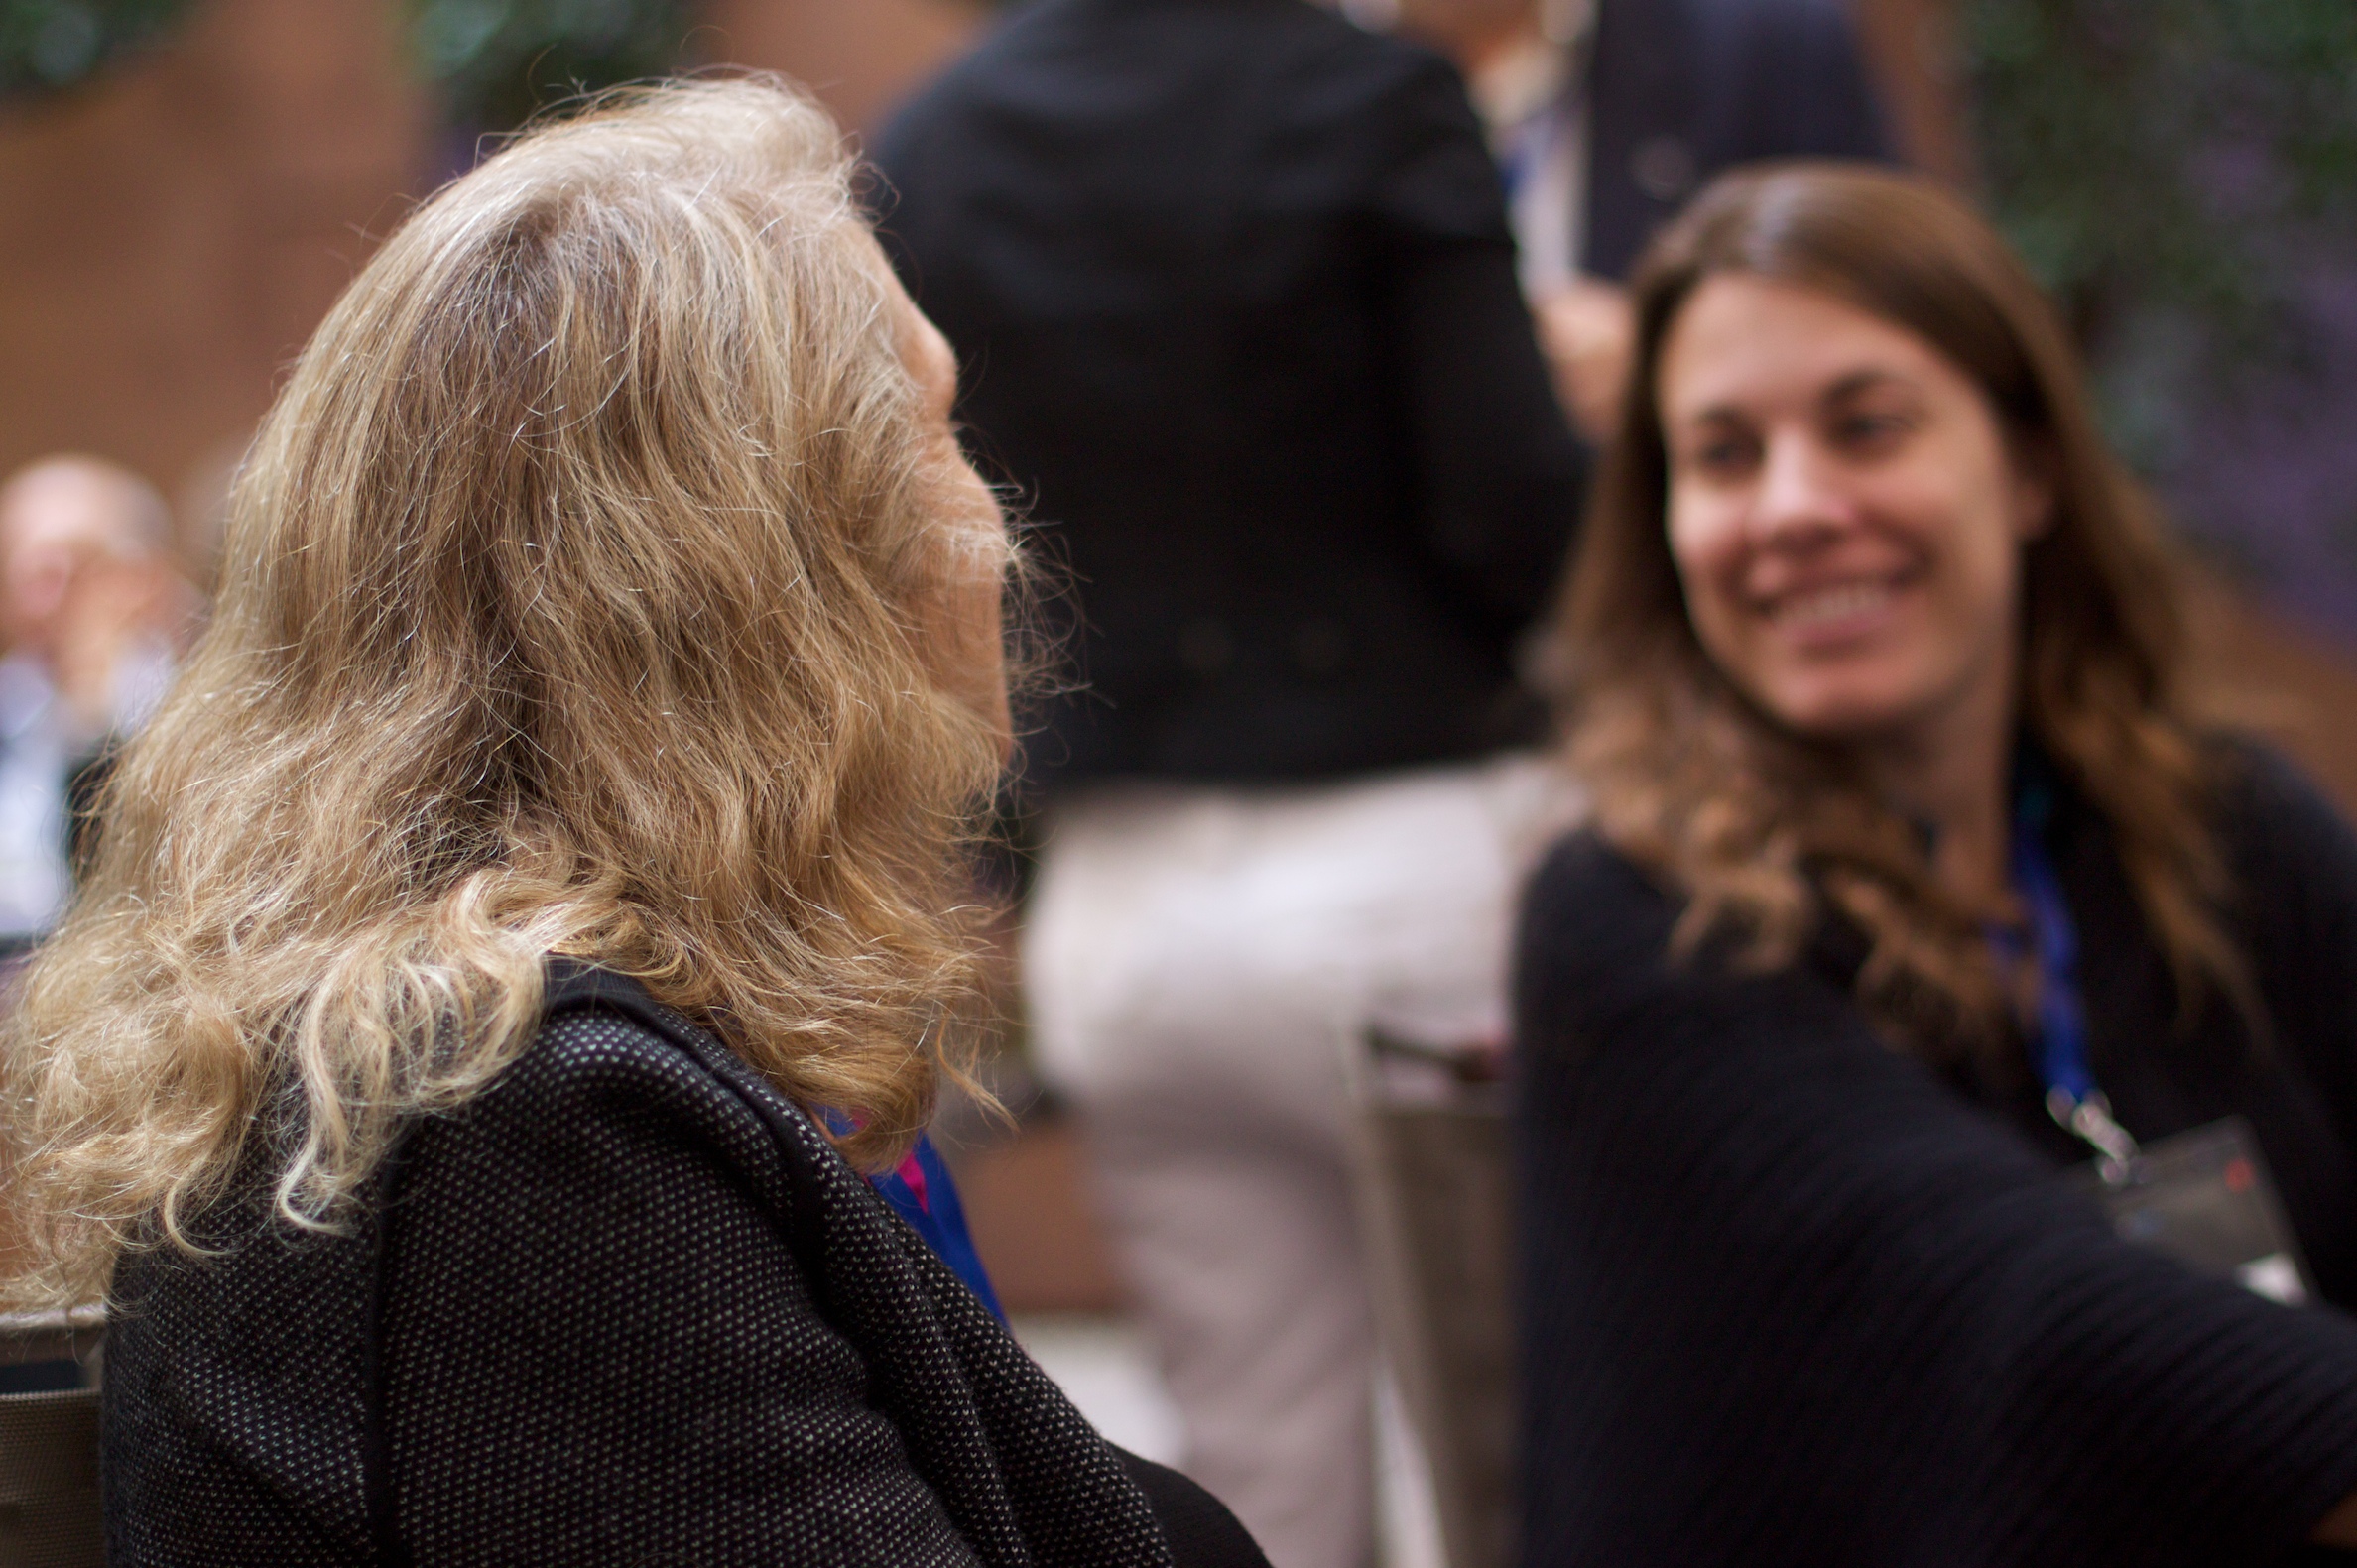
person, people, crowd, barcelona, oet09